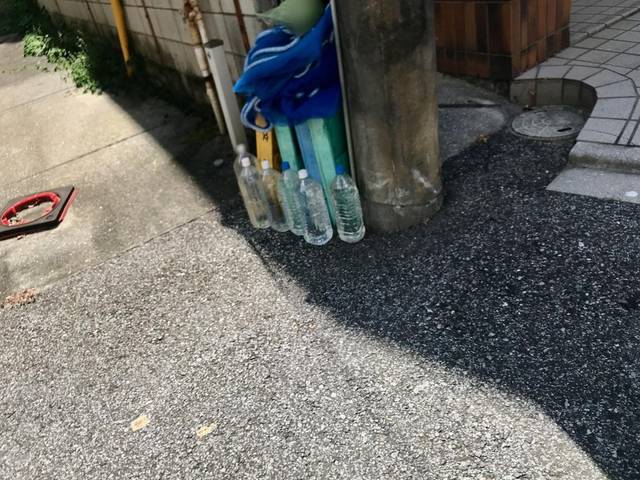
Region: Japan
Coordinates: 35.723, 139.728